Albert II of Germany

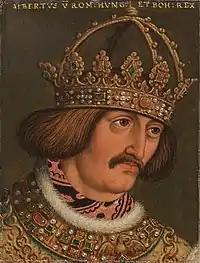
Albert II as Roman-German king

Albert assisted his father-in-law Sigismund in his campaigns against the Hussites, involving the Austrian duchy in the Hussite Wars. In return Sigismund designated him as his successor and granted him the title of a Margrave of Moravia in 1423. The Austrian lands were devastated several times and Albert also participated in the 1431 Battle of Domažlice where the Imperial troops suffered an embarrassing defeat. While his lands were harmed it was a showing of loyalty to the church as the church was trying to consolidate its influence and power.